HD Radio

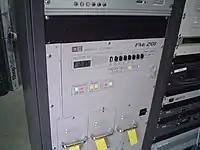
HD Radio transmitter

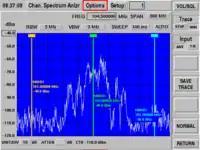
Spectrum of FM broadcast station without HD Radio

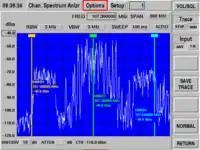
Spectrum of FM broadcast station with HD Radio

The FM hybrid digital / analog mode offers four options which can carry approximately 100, 112, 125, or 150 kbit/s of data carrying (lossy) compressed digital audio depending upon the station manager's power budget and desired range of signal. HD FM also provides several pure digital modes with up to 300 kbit/s rate, and enabling extra features like surround sound. Like AM, purely-digital FM provides a "fallback" condition where it reverts to a more robust 25 kbit/s signal.